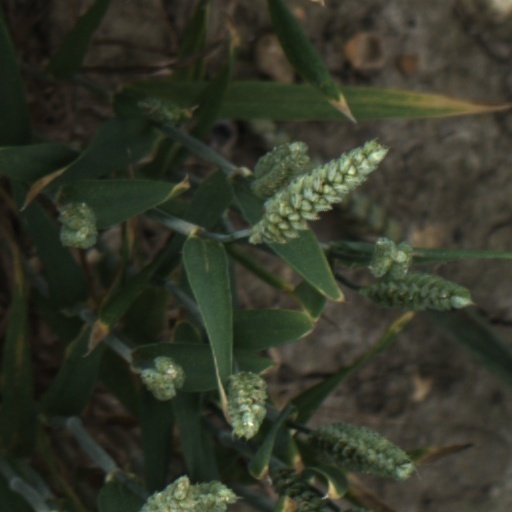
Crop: wheat